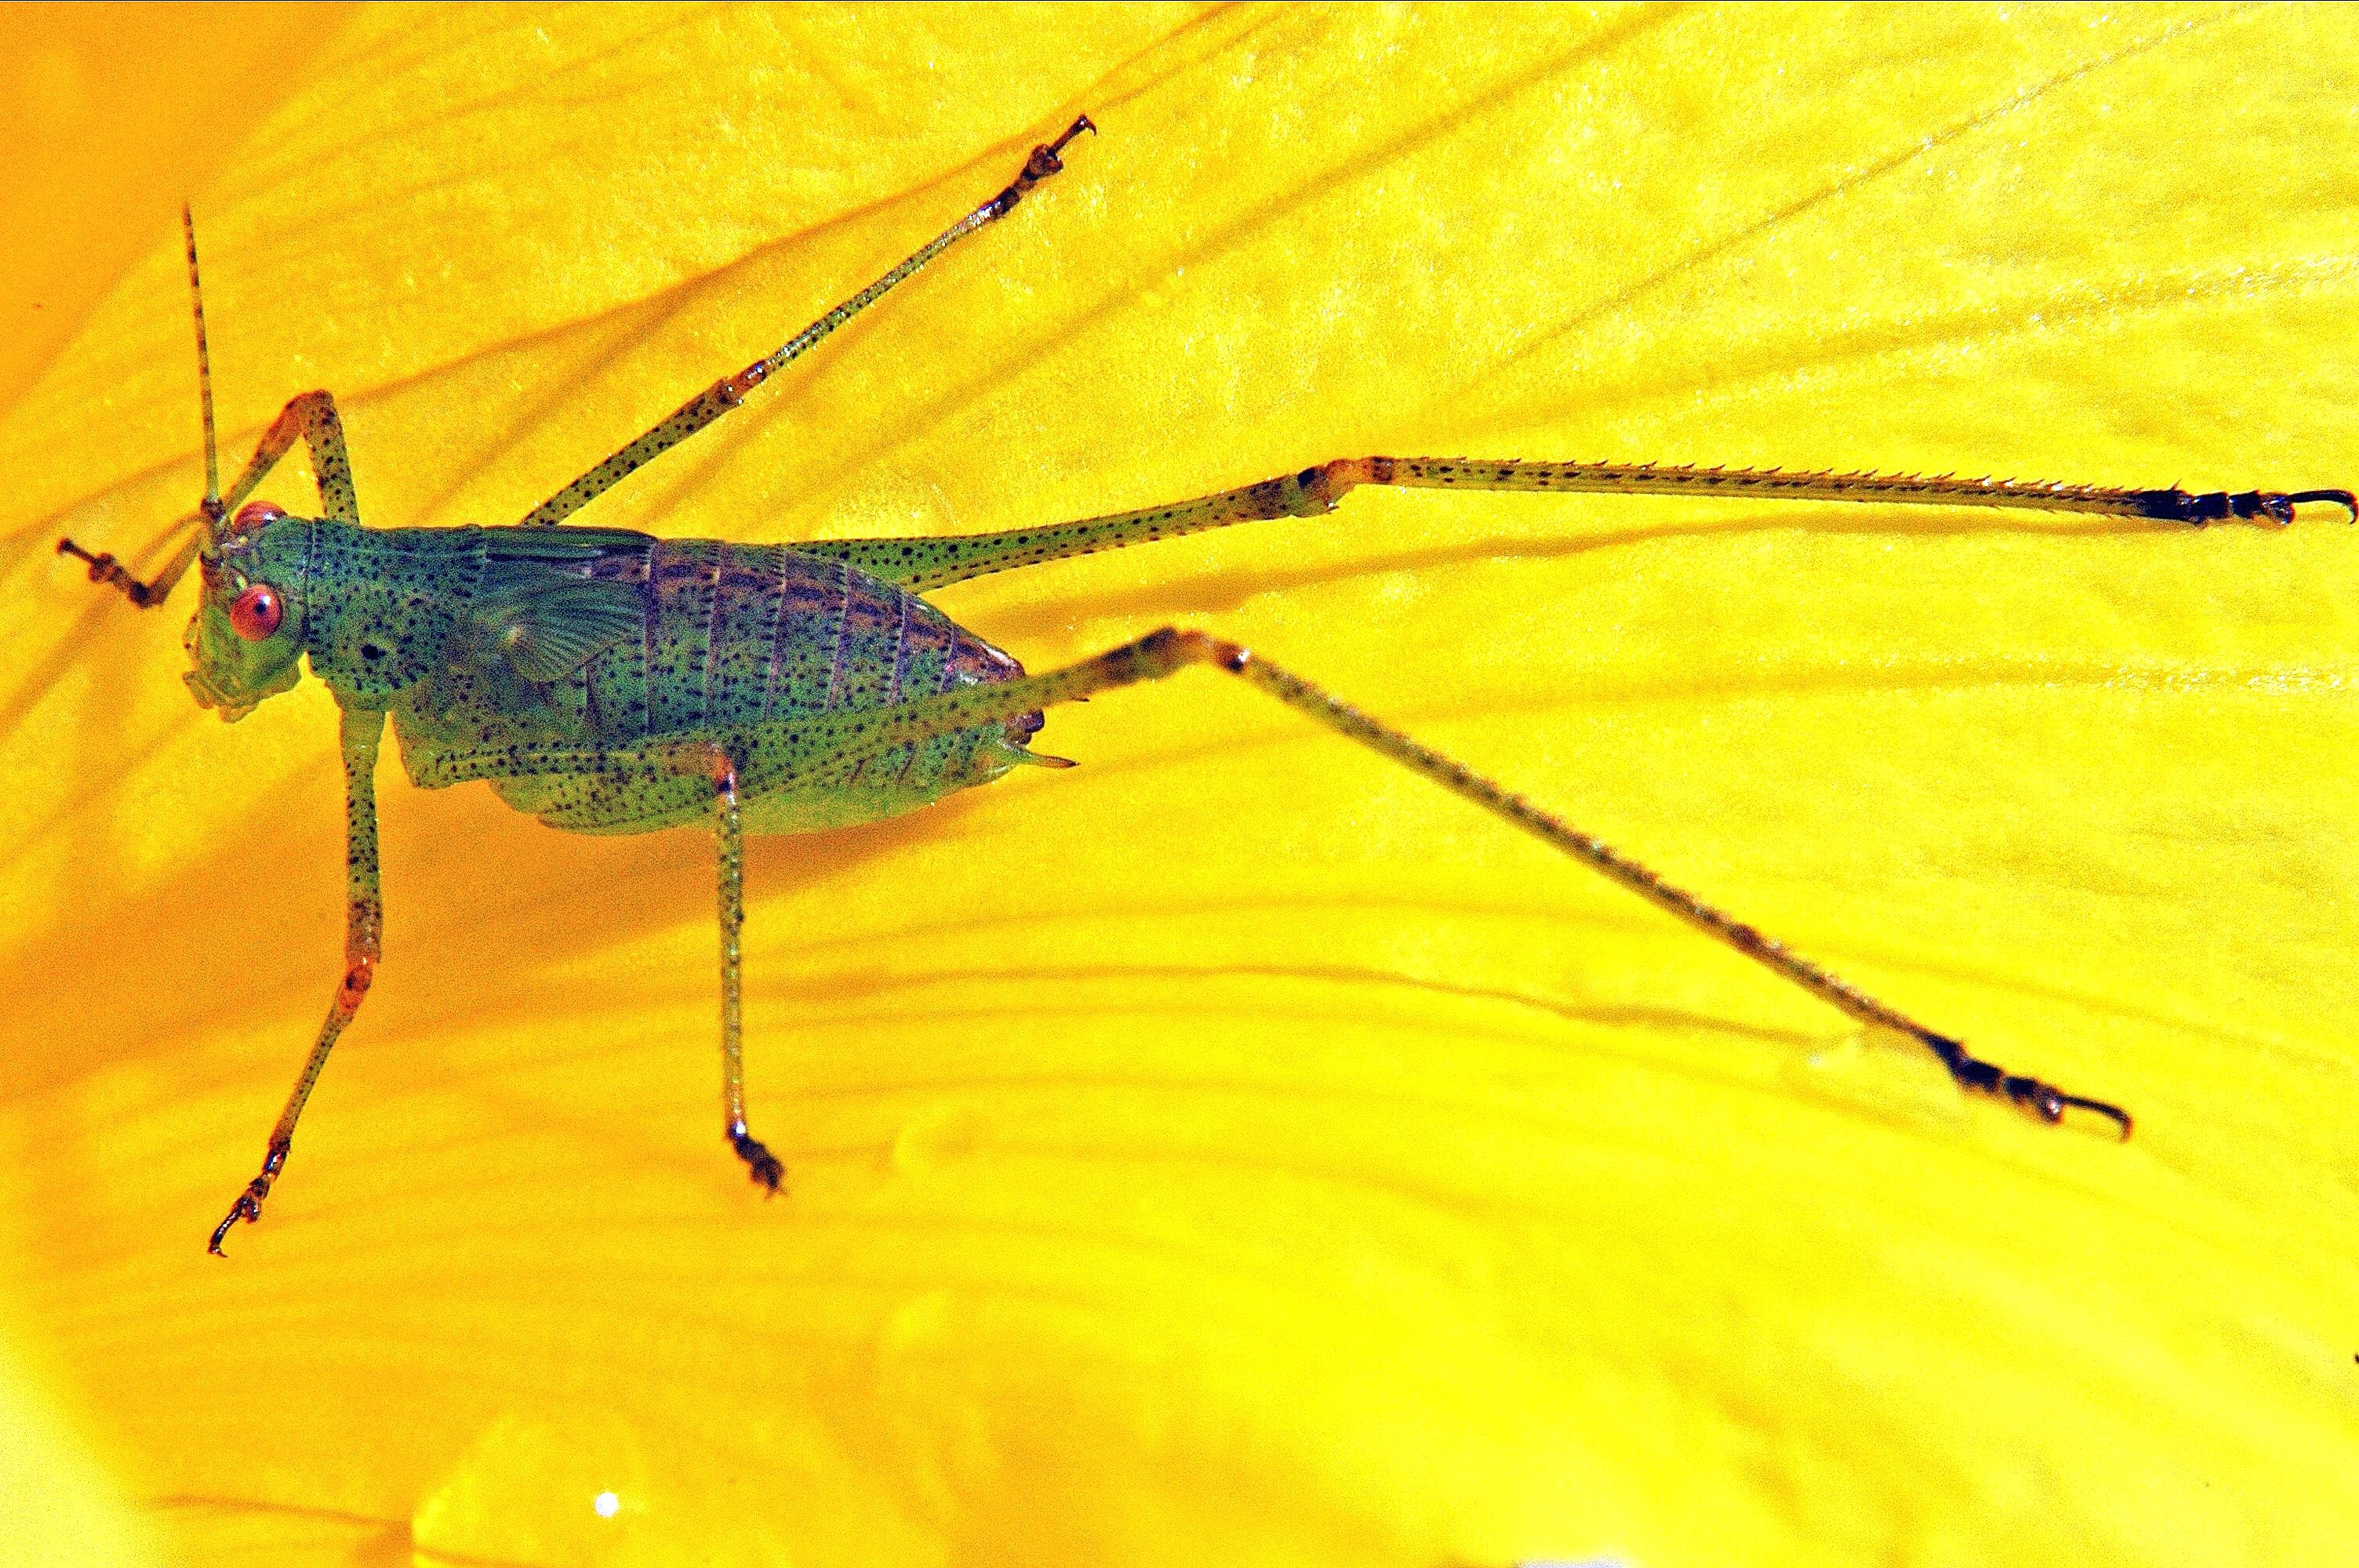
nature, wing, leaf, animal, insect, macro, yellow, garden, fauna, invertebrate, close up, grasshopper, macro photography, arthropod, net winged insects